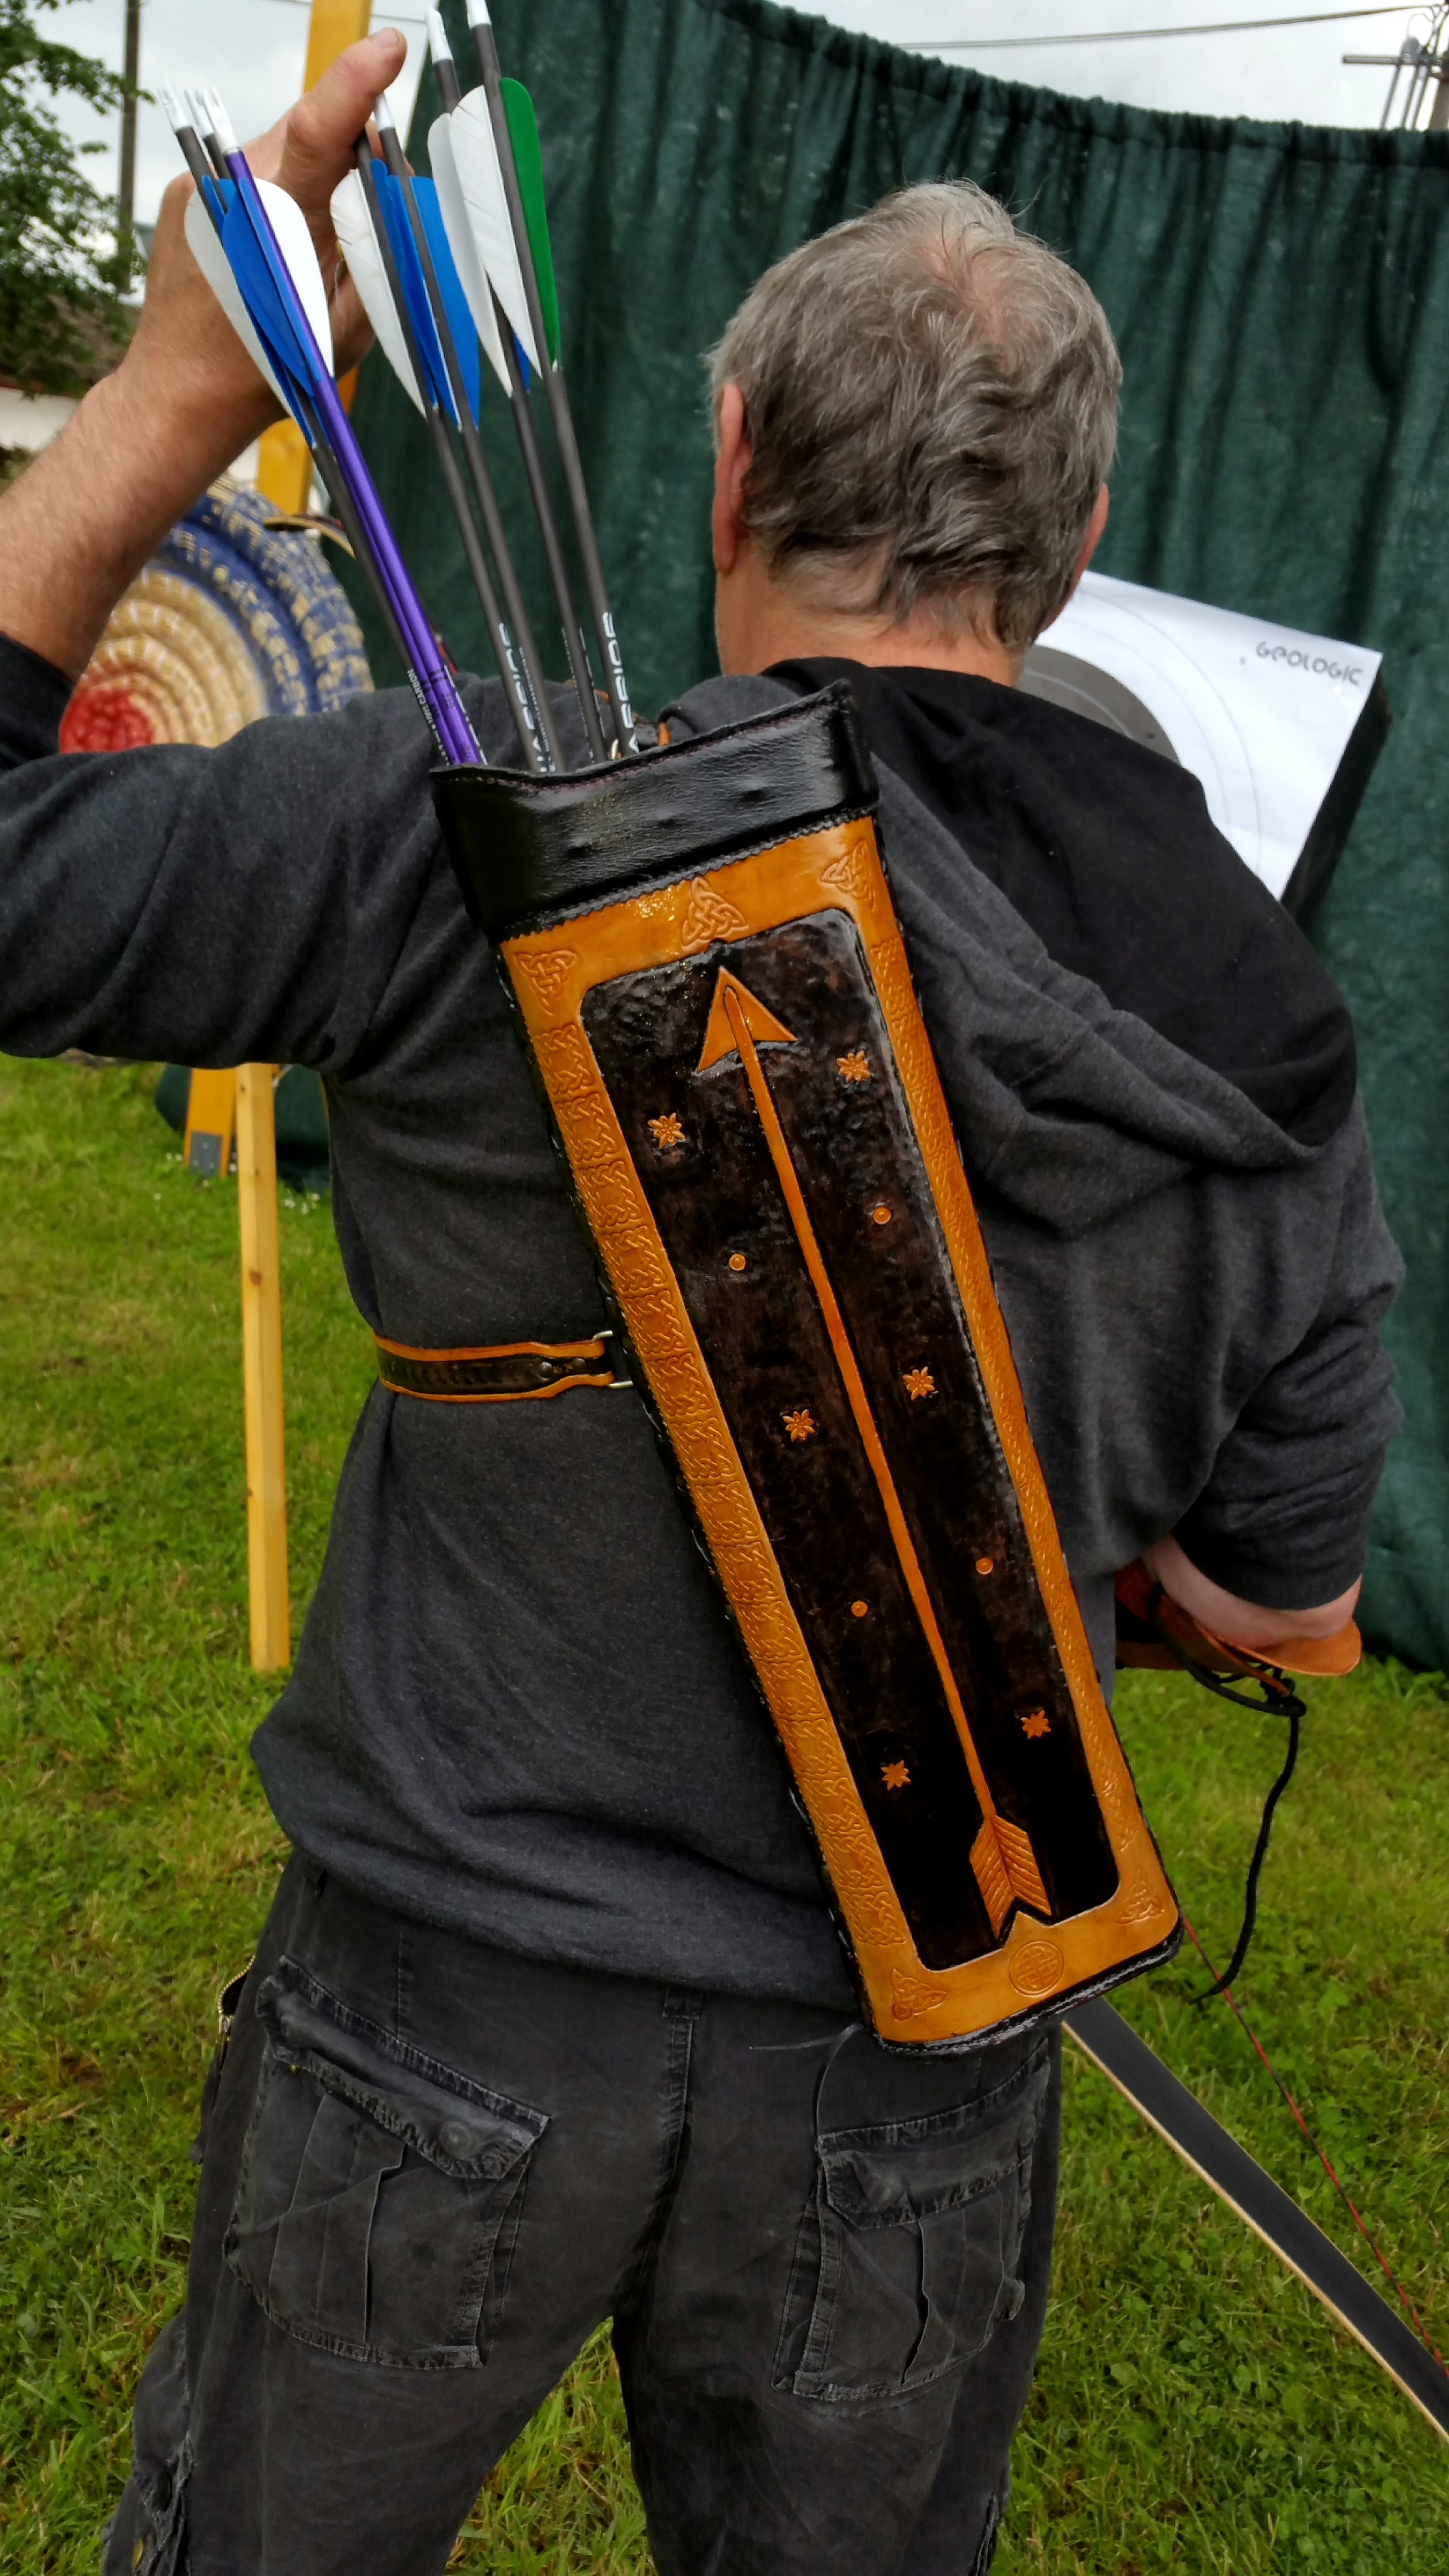
person, guitar, musician, musical instrument, handmade, guitarist, archer, darts, fiddle, quiver, leather accessories, holster, string instrument, bowed string instrument